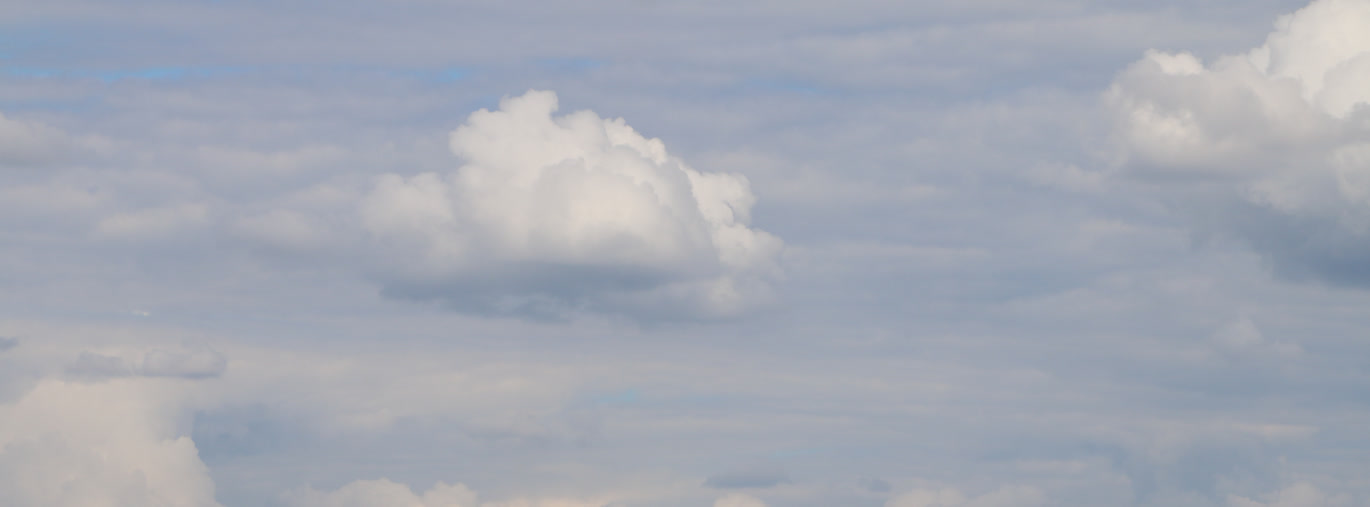
Cloud type: Altostratus